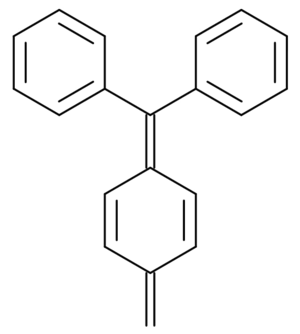
Motif de base des colorant de la famille des triarylméthane
Un colorant est une substance utilisée pour apporter une couleur à un objet à teinter.
Un chromophore est un groupement d'atomes comportant une ou plusieurs doubles liaisons, et formant avec le reste de la molécule une séquence de doubles liaisons conjuguées, c'est-à-dire une alternance de doubles et de simples liaisons. L'existence d'une séquence suffisamment longue de doubles liaisons conjuguées dans une molécule organique, ou l'association avec un ou plusieurs auxochromes, crée un nuage électronique délocalisé pouvant entrer en résonance avec le rayonnement incident et ainsi l'absorber. Les chromophores sont donc responsables de l'aspect coloré des colorants organiques comme tente de l'expliquer la théorie de Witt. En effet, certains rayonnements sont absorbés tandis que d'autres sont reflétés, diffusés ou transmis.